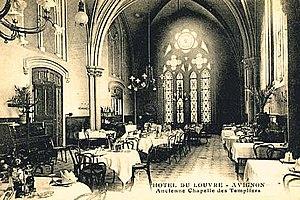
Salle de restaurant de l'Hôtel du Louvre d'Avignon installée dans l'ancienne chapelle de l'Ordre du Temple
Cet article recense les monuments historiques d'Avignon, département de Vaucluse, en France.
Le dictionnaire des rues d'Avignon est un dictionnaire des rues de la commune d'Avignon, commune française dans le département de Vaucluse.